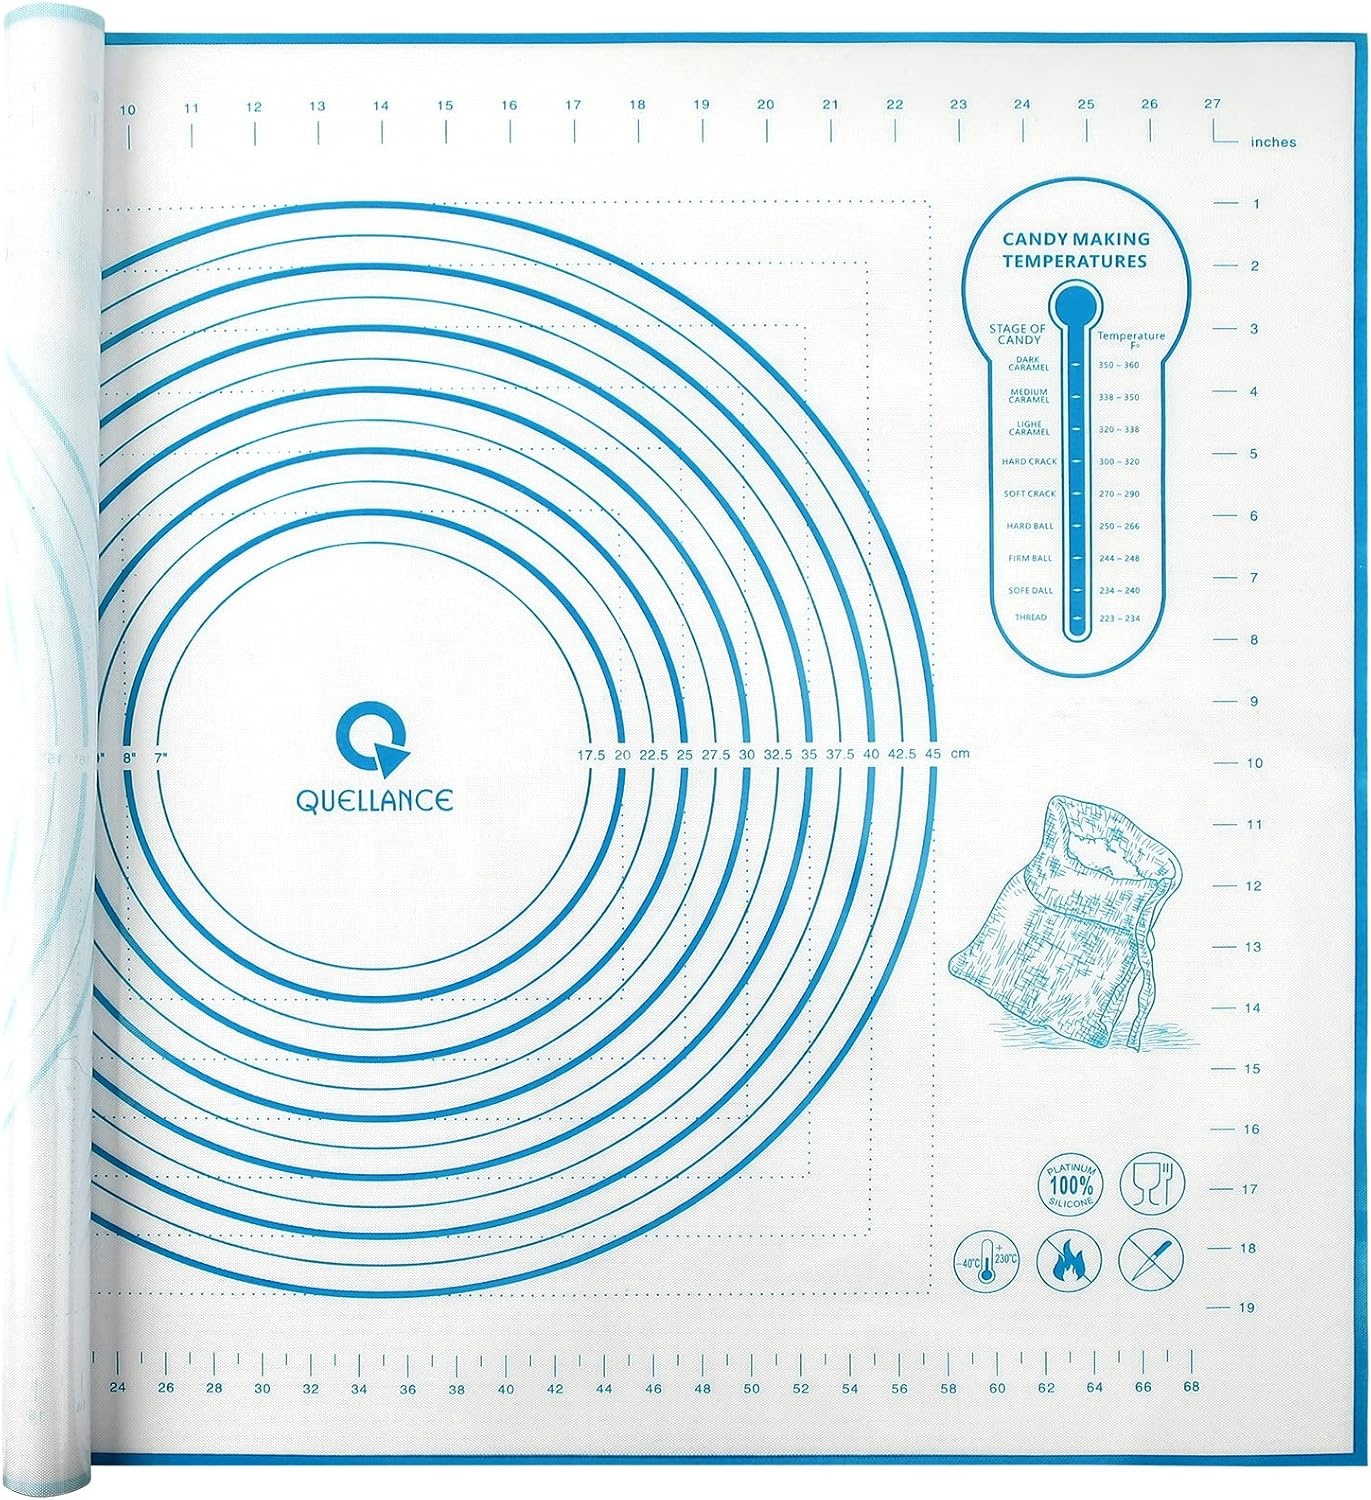
Silicone Baking Mat with Measurements, Pastry Mat for Rolling Dough, Fondant Mat Sheet for Pizza and Cookies, Pie Crust, Oven Liner, Counter Mat, 24''(W)32''(L) Blue
Overview Material : Silicone Size : 32"L x 24"W Color : Navy Blue Brand : QUELLANCE Item Weight : 231 Grams About this item 【PREMIUM FOOD GRADE MATERIALS】QUELLANCE silicone baking mat is made of BPA free premium food-grade silicone and reinforced with fiberglass.This pastry mat is soft, safe and firm and never wrinkle or fade in use. Choosing this silicone pastry mat can provide a healthy baking way. 【EASY TO CLEAN AND STORE】QUELLANCE silicone pastry mat can be easily cleaned by water or soapy water. You can also throw it into your dishwasher directly after use. This pastry rolling mat can be stored by rolling up or folding directly after it is dried, no need to occupy too much space in a drawer or cupboard. 【ANTI STICK & ANTI-SLIP BOTTOM】QUELLANCE silicone baking mat provides a adhesive surface for bakers to work with sticky dough and flour. This pastry mat is designed to be larger and thicker size with the premium friction on the back and adhesive to the countertop or other surfaces, this fondant mat is super hard to move as the bakers roll out the dough and keep stable on the table. 【LARGER SIZE DESIGN Larger Size Design】QUELLANCE silicone baking mat is larger size 24 x 32 Inch than other mats on the market. It can give the baker a larger area to roll out the dough and avoid the flour from falling to the ground or splashing everywhere. This extra larger pastry mat is really designed for all your baking needs. 【Measurement Design for Precise Work】QUELLANCE silicone pastry mat with measurement equivalents, it is printed right on the edges of the pastry mat in both imperial and metric units. So this baking mat is really perfect to be pastry mat, counter mat, pizza mat, dough mat, fondant mat, rolling mat and placement mat.
Brand: WelcometoQuellance
Category: Home & Garden > Kitchen & Dining > Cookware & Bakeware > Bakeware Accessories > Baking Mats & Liners > Baking Mats